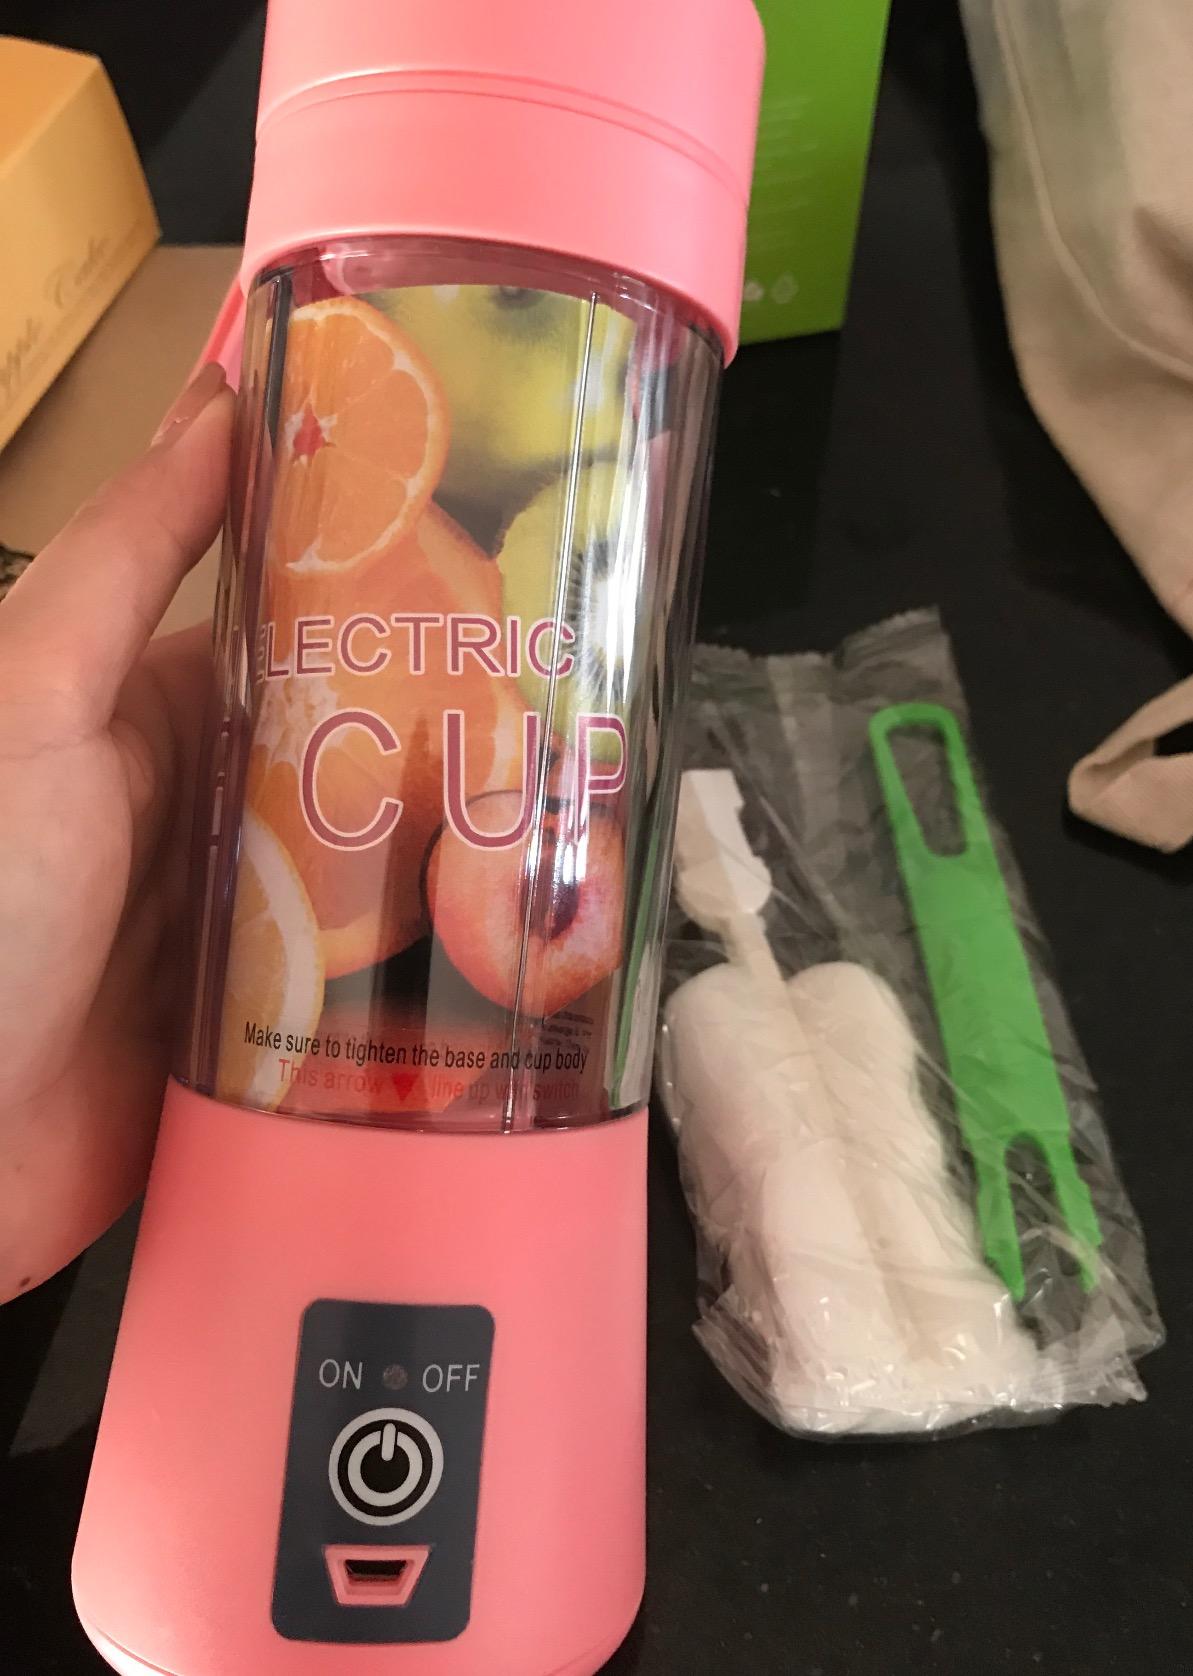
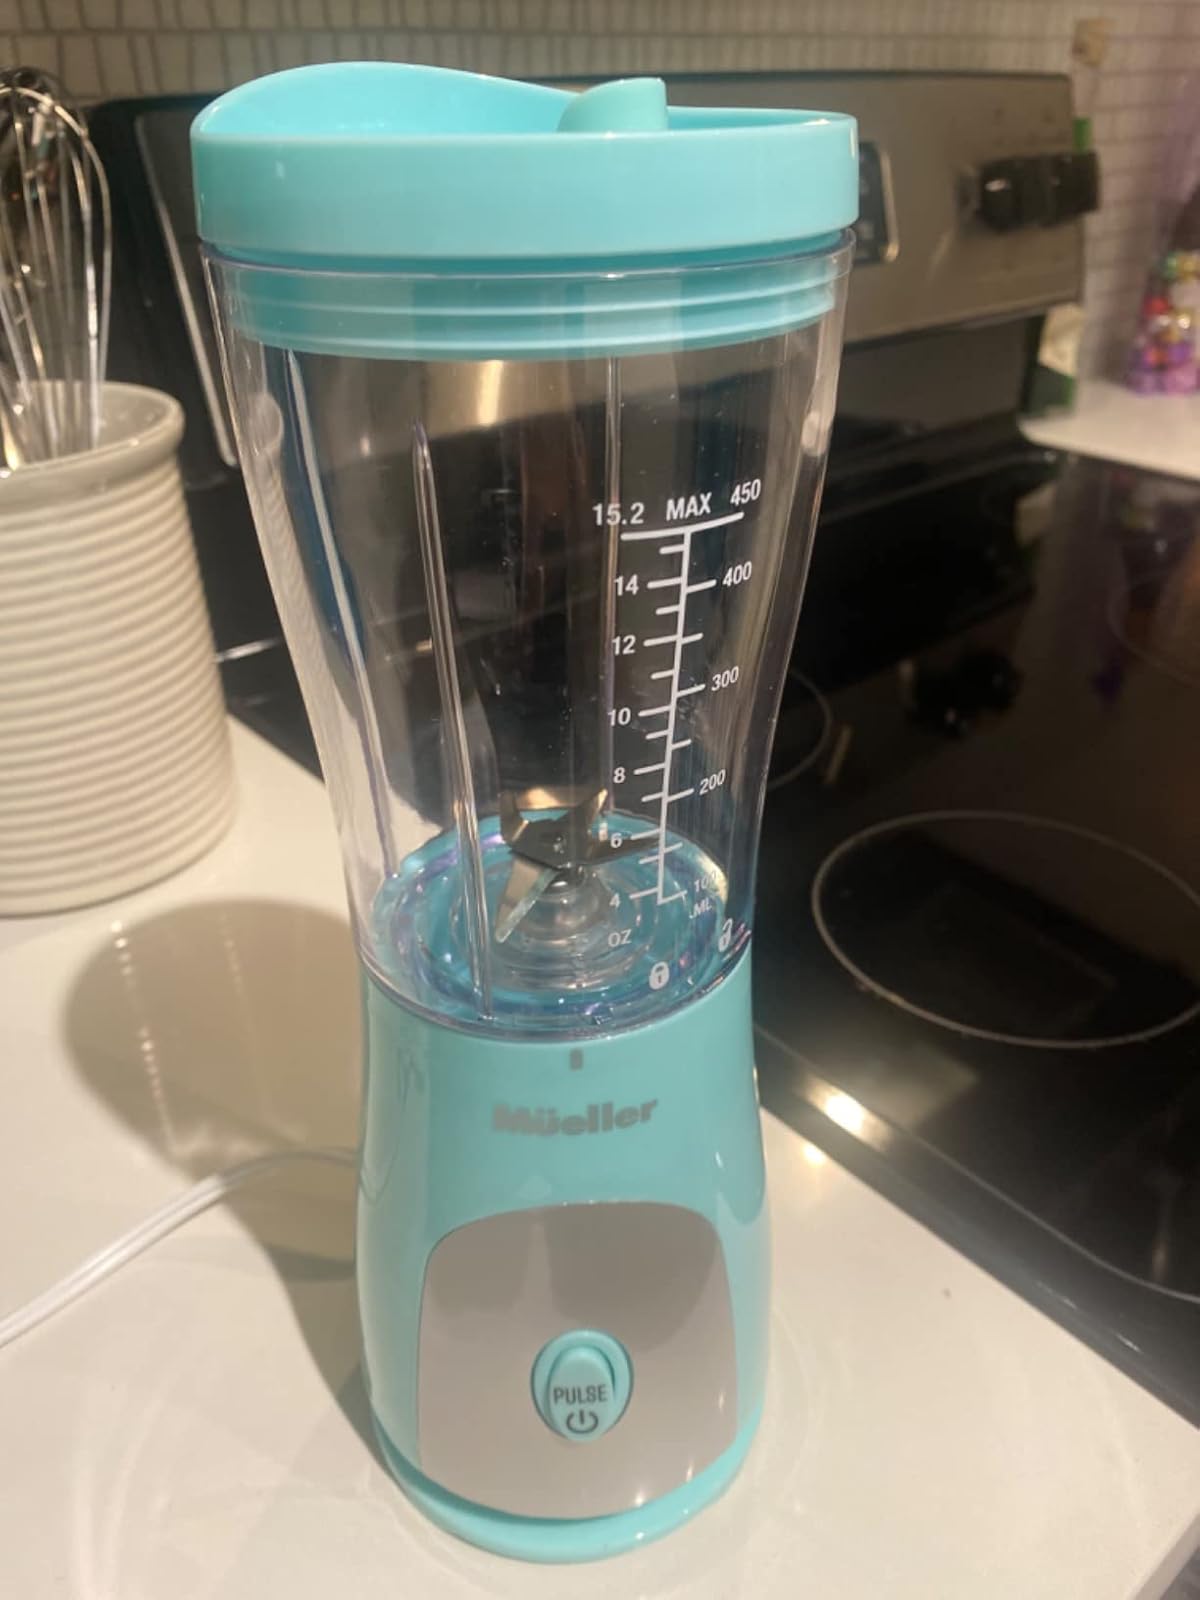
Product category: items_blender
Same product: no